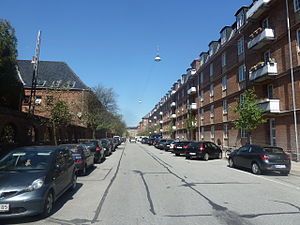
Sankt Kjelds Gade
Sankt Kjelds Gade set fra Jagtvej.
Sankt Kjelds Gade er en ca. 300 meter lang gade på Østerbro i København. Den begynder som en sidegade til Jagtvej og fortsætter mod nord indtil Sankt Kjelds Plads.